İbrahim Kalın

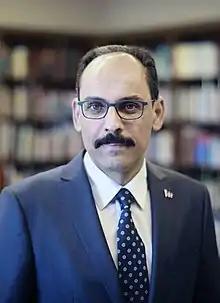
Official portrait, 2018

İbrahim Kalın (born 15 September 1971) is a Turkish bureaucrat and academic who is the current director of the National Intelligence Organization (MİT). An academic specialising in Islamic philosophy, Kalın received his doctorate under the supervision of Seyyed Hossein Nasr. As a member of the Justice and Development Party (AKP), he previously served as the presidential spokesperson and senior advisor to President Recep Tayyip Erdoğan from 2014 to 2023 and as the Deputy Chairman of the Council of Security and Foreign Policy in the Presidential Complex.